Mexico–South Korea relations

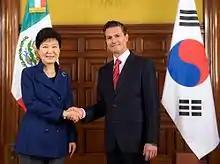
Mexican President Enrique Peña Nieto and South Korean President Park Geun-hye in Mexico City, 2016.

Both nations have signed several bilateral agreements such as an Agreement on Cultural Cooperation (1966); Agreement on Trade (1966); Agreement on Air Transportation (1988); Agreement on Economic, Scientific and Technical Cooperation (1989); Agreement to Avoid Double Taxation and Prevent Fiscal Evasion with respect to Income Taxes (1994); Extradition Treaty (1996); Agreement on Tourism Cooperation (1996); Agreement on the Promotion and Reciprocal Protection of Investments (2000); Agreement on Mutual Legal Assistance in Criminal Matters (2005); Agreement on Cooperation and Mutual Assistance in Customs Matters (2005) and an Agreement for Cooperation in the Peaceful Uses of Nuclear Energy (2012).